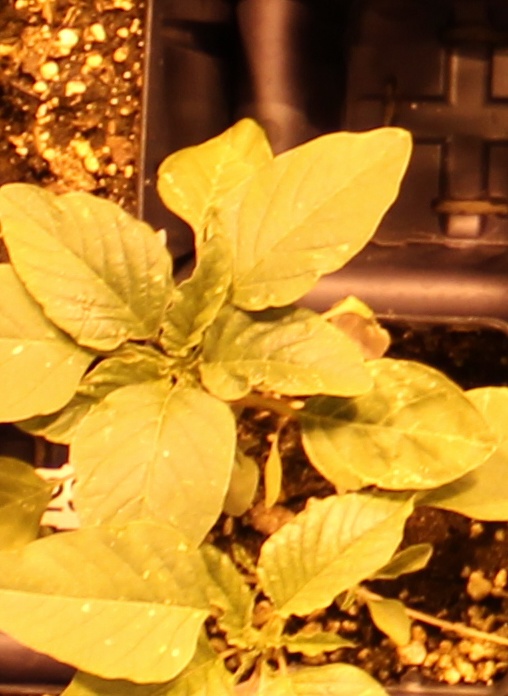
Label: Palmer Amaranth